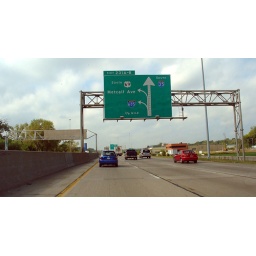
Overhead highway sign on southbound I-35 for the I-635/US-69 interchange in north Overland Park.